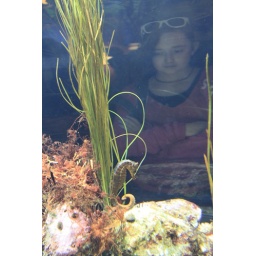
He looks like he's curling in on himself. I just liked the look of the girl looking in on the sea horses world.